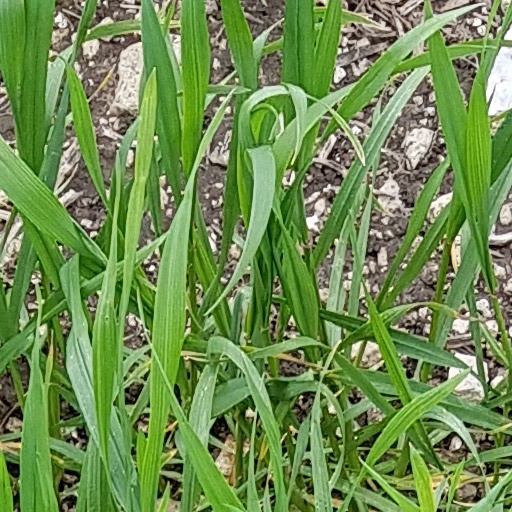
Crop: wheat